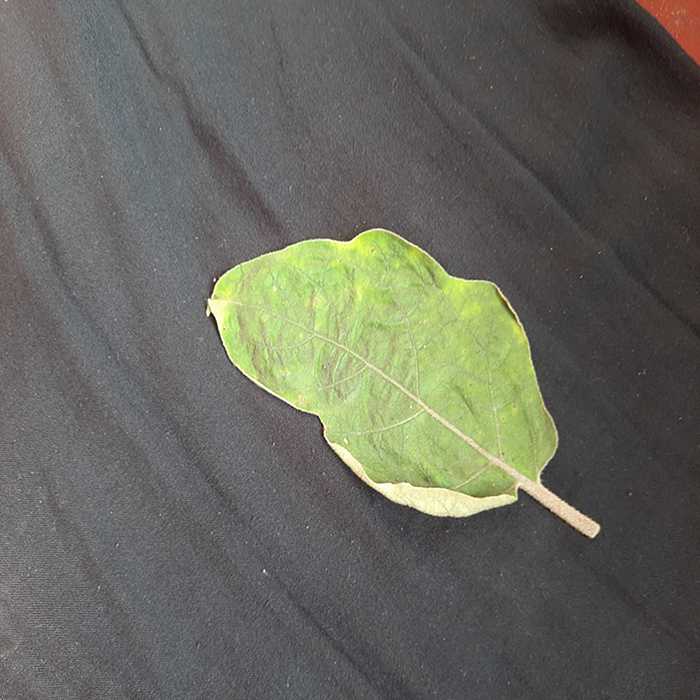
Plant: Eggplant
Label: Eggplant begomovirus